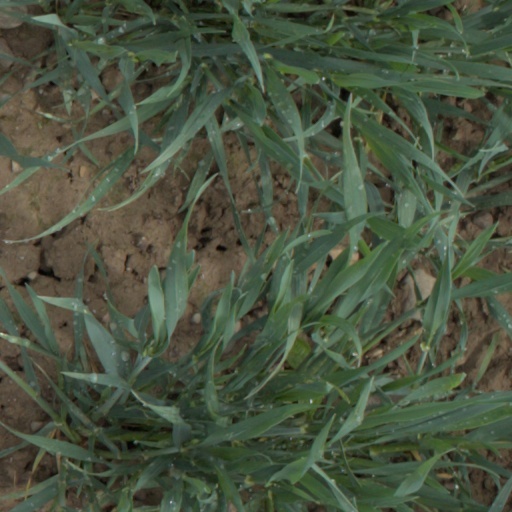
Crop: wheat